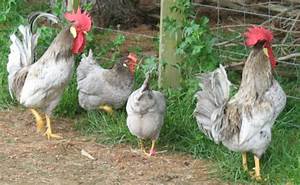
Label: gallina